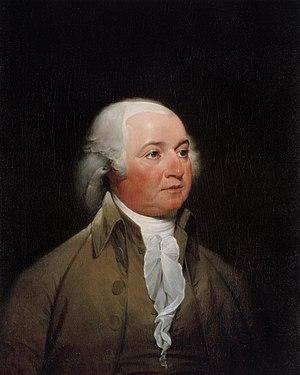
John Adams, né le 30 octobre 1735 à Quincy et mort le 4 juillet 1826 dans la même ville, est un homme d'État américain, président des États-Unis de 1797 à 1801. Deuxième occupant de la fonction après George Washington, il est le premier vice-président des États-Unis de 1789 à 1797, durant la présidence de ce dernier. Membre du Parti fédéraliste, il est considéré comme l'un des Pères fondateurs des États-Unis.
La présidence de John Adams débuta le 4 mars 1797, date de l'investiture de John Adams en tant que 2ᵉ président des États-Unis, et prit fin le 4 mars 1801. Adams, qui avait servi au poste de vice-président sous le mandat de George Washington, entra en fonction après avoir remporté l'élection présidentielle de 1796, faisant de lui le seul membre du Parti fédéraliste à avoir accédé à la fonction suprême. Sa présidence ne dura que quatre ans car il fut battu à l'élection présidentielle de 1800 par le républicain-démocrate Thomas Jefferson, qui lui succéda à la Maison-Blanche.
John Adams était un Père fondateur des États-Unis qui fut l'un des plus importants diplomates américains de la fin du XVIIIᵉ siècle. Après avoir joué un rôle majeur durant la guerre d'indépendance, il fut envoyé comme ministre plénipotentiaire auprès du royaume de France et des Provinces-Unies avant de participer à la rédaction du traité de Paris qui mit fin aux hostilités avec la couronne britannique. Ambassadeur en Grande-Bretagne de 1785 à 1788, il rentra ensuite aux États-Unis. Sous sa présidence, les relations avec la France constituèrent l'axe central de sa politique étrangère. L'indignation américaine provoquée par l'attitude insultante des responsables français lors de l'affaire XYZ, de 1797 à 1798, dégénéra en un conflit naval non déclaré connu sous le nom de « quasi-guerre ». Malgré l'attitude belliqueuse d'une frange du Parti fédéraliste conduite par son rival Alexander Hamilton, Adams refusa d'engager son pays dans une guerre formelle et signa la paix avec la France en 1800.